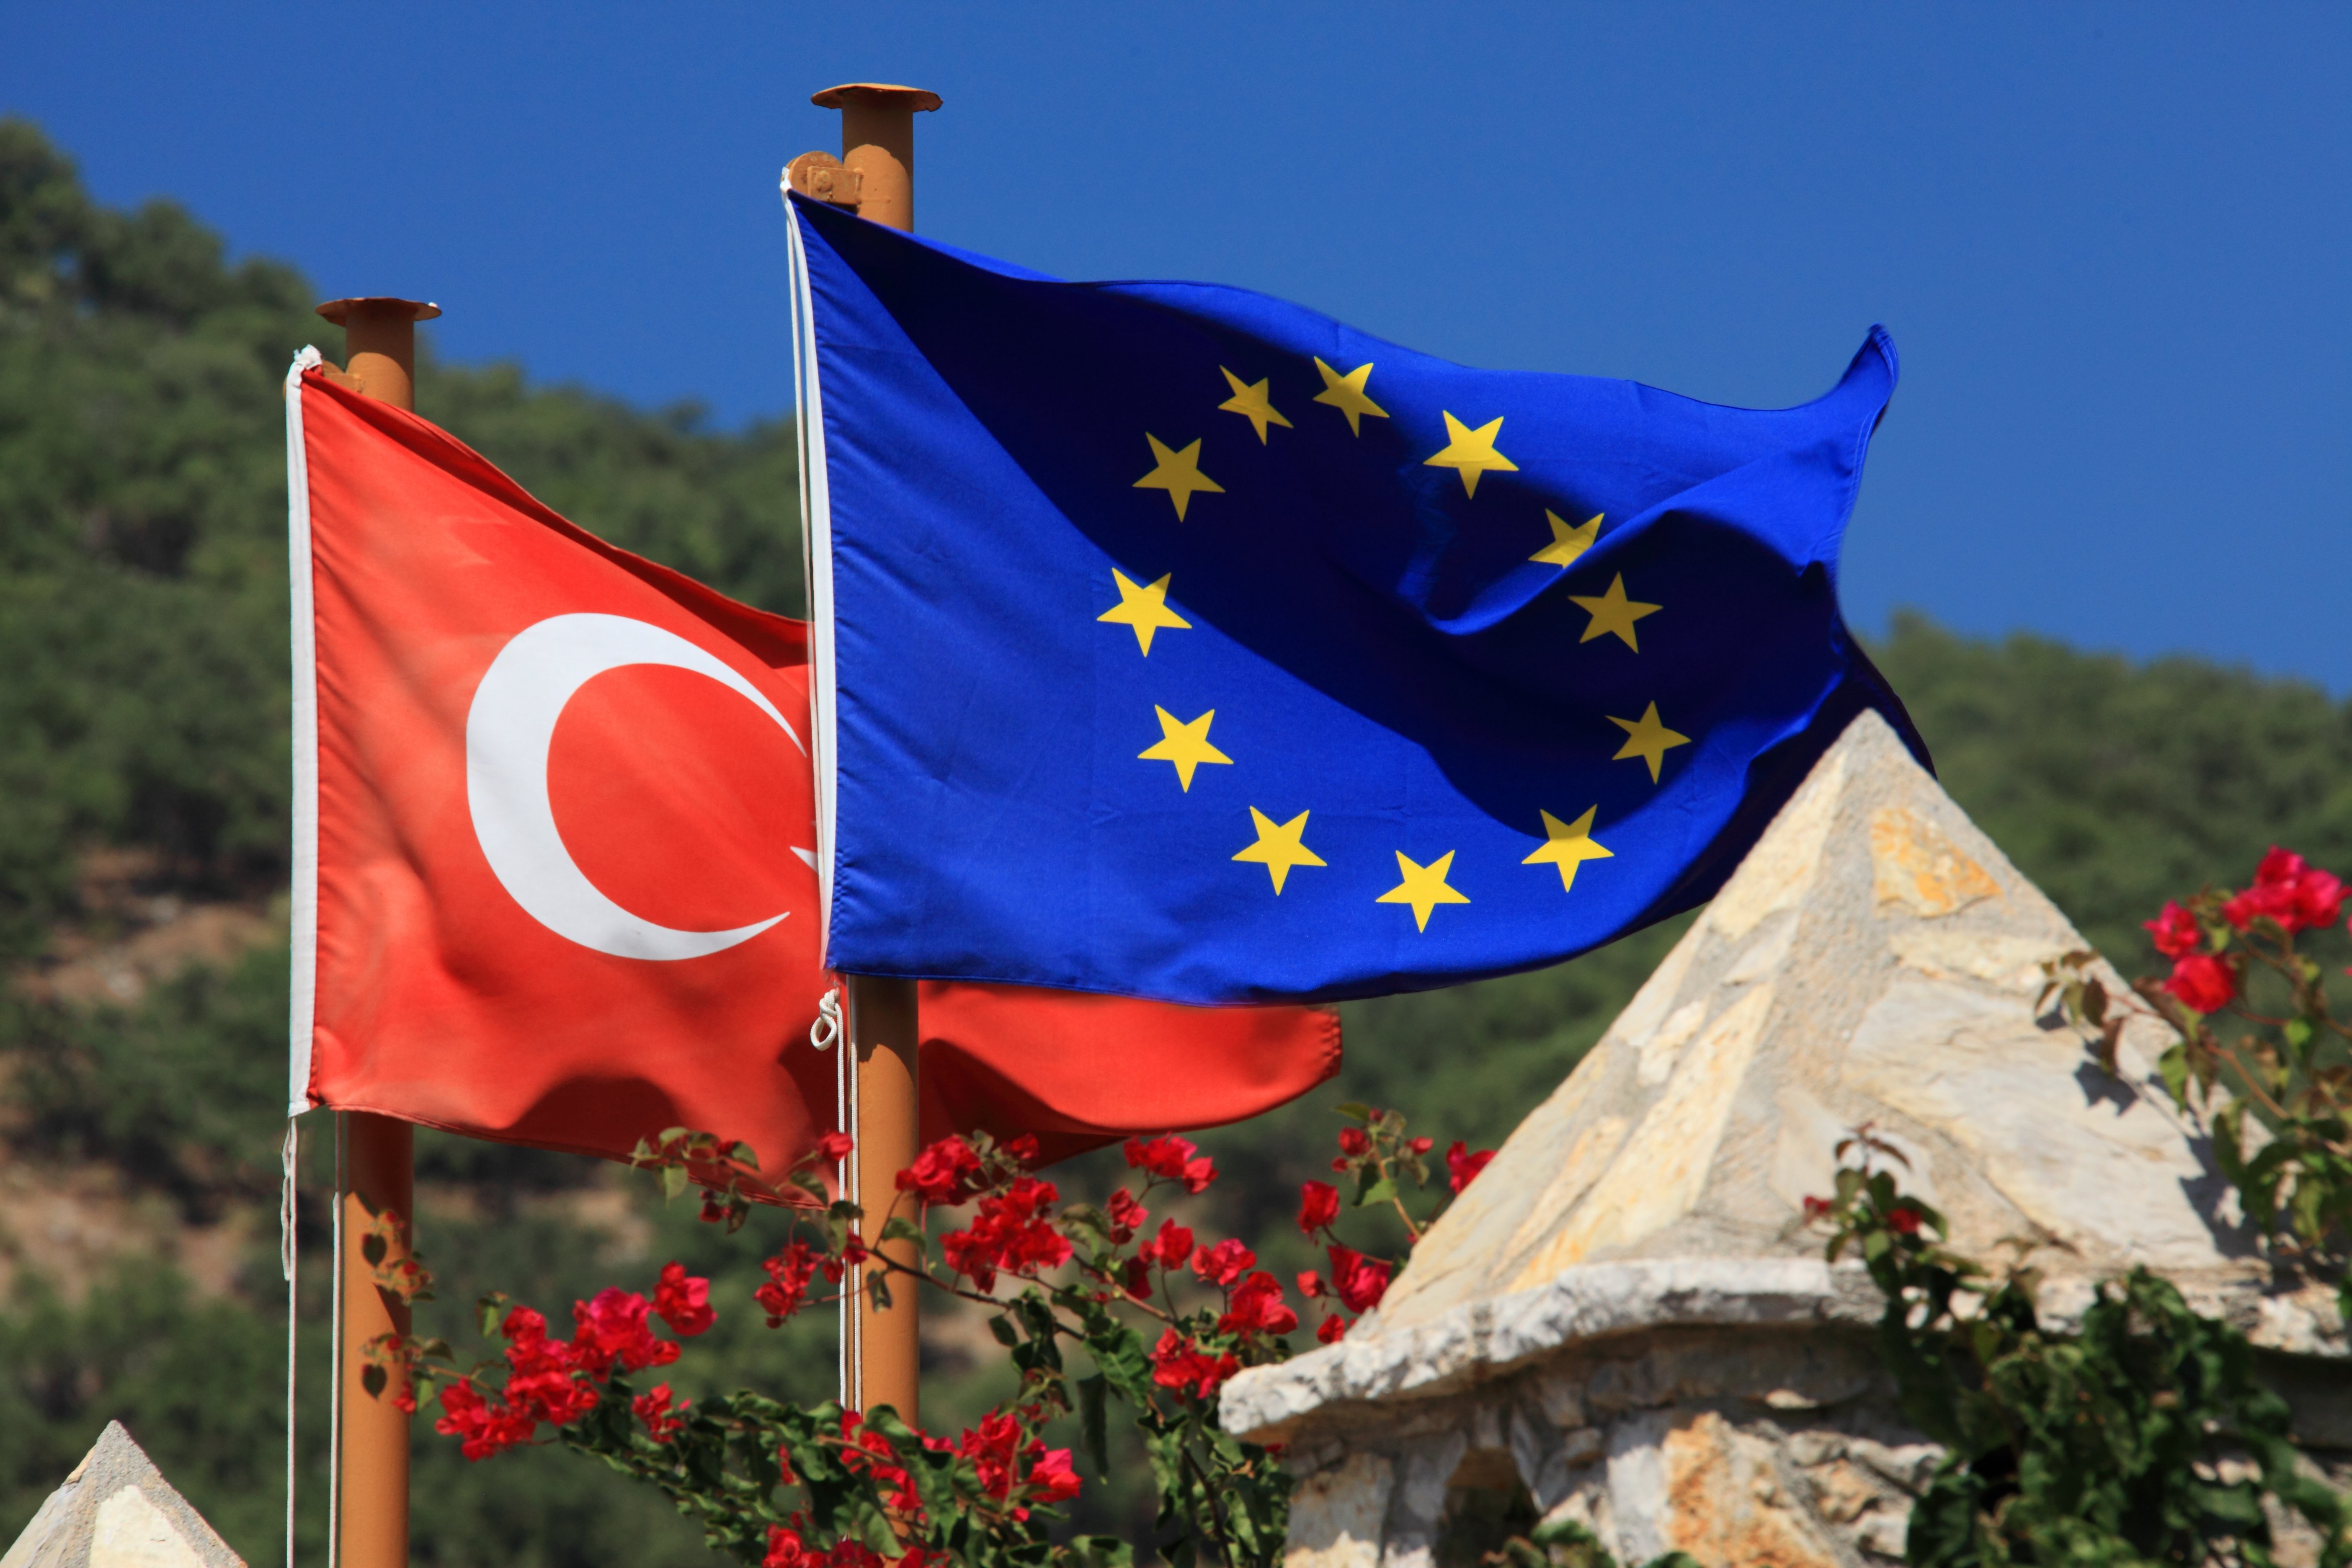
flower, country, europe, symbol, flag, blue, turkey, european, political, union, turkish, membership, accession